Bargaon, Odisha

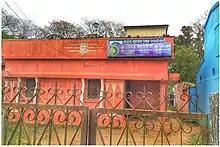
Utkal Grameen Bank

In 1984, a branch of the Kalahandi Anchalik Bank(now known as Utkal Grameen Bank) was established in the village to improve the economic standards of people.